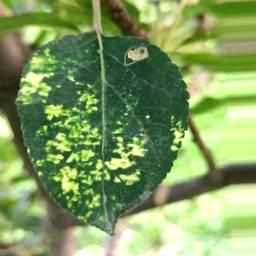
Label: Apple_Mosaic